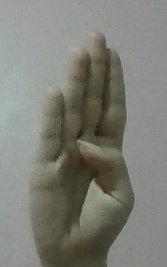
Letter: kaaf